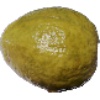
Label: guava